Malayapuram Singaravelu

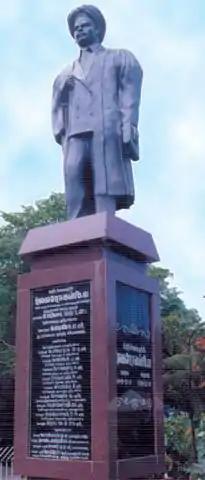
The statue of Singaravelu Chettiar, on the side of a busy street in Puducherry.

Singaravelar felt that E. V. Ramasamy's self-respect movement (that advocated for upliftment of intermediate castes and opposing upper castes viz. the brahmins) and the communist movement should work together to save the Tamil labour forces from the clutches of both religious and economic exploiters. This appealed to periyar and he published Singaravelar's contributions in his magazine,"Kudiyarasu". In 1931, Periyar undertook a journey to Soviet Union and other European countries. On his return, he invited Singaravelar to Erode for discussions. Periyar convened a meeting of the movement at his residence on 28–29 December 1932, and drew out what was called the Erode Plan. Periyar had taken a decision to support pro-British Justice Party and to oppose the Indian National Congress in the elections that followed. Unlike Congress, the Justice Party had agreed to implement a policy of appointments to government jobs in proportion to caste ratios, as demanded by the leaders of the self-respect movement.